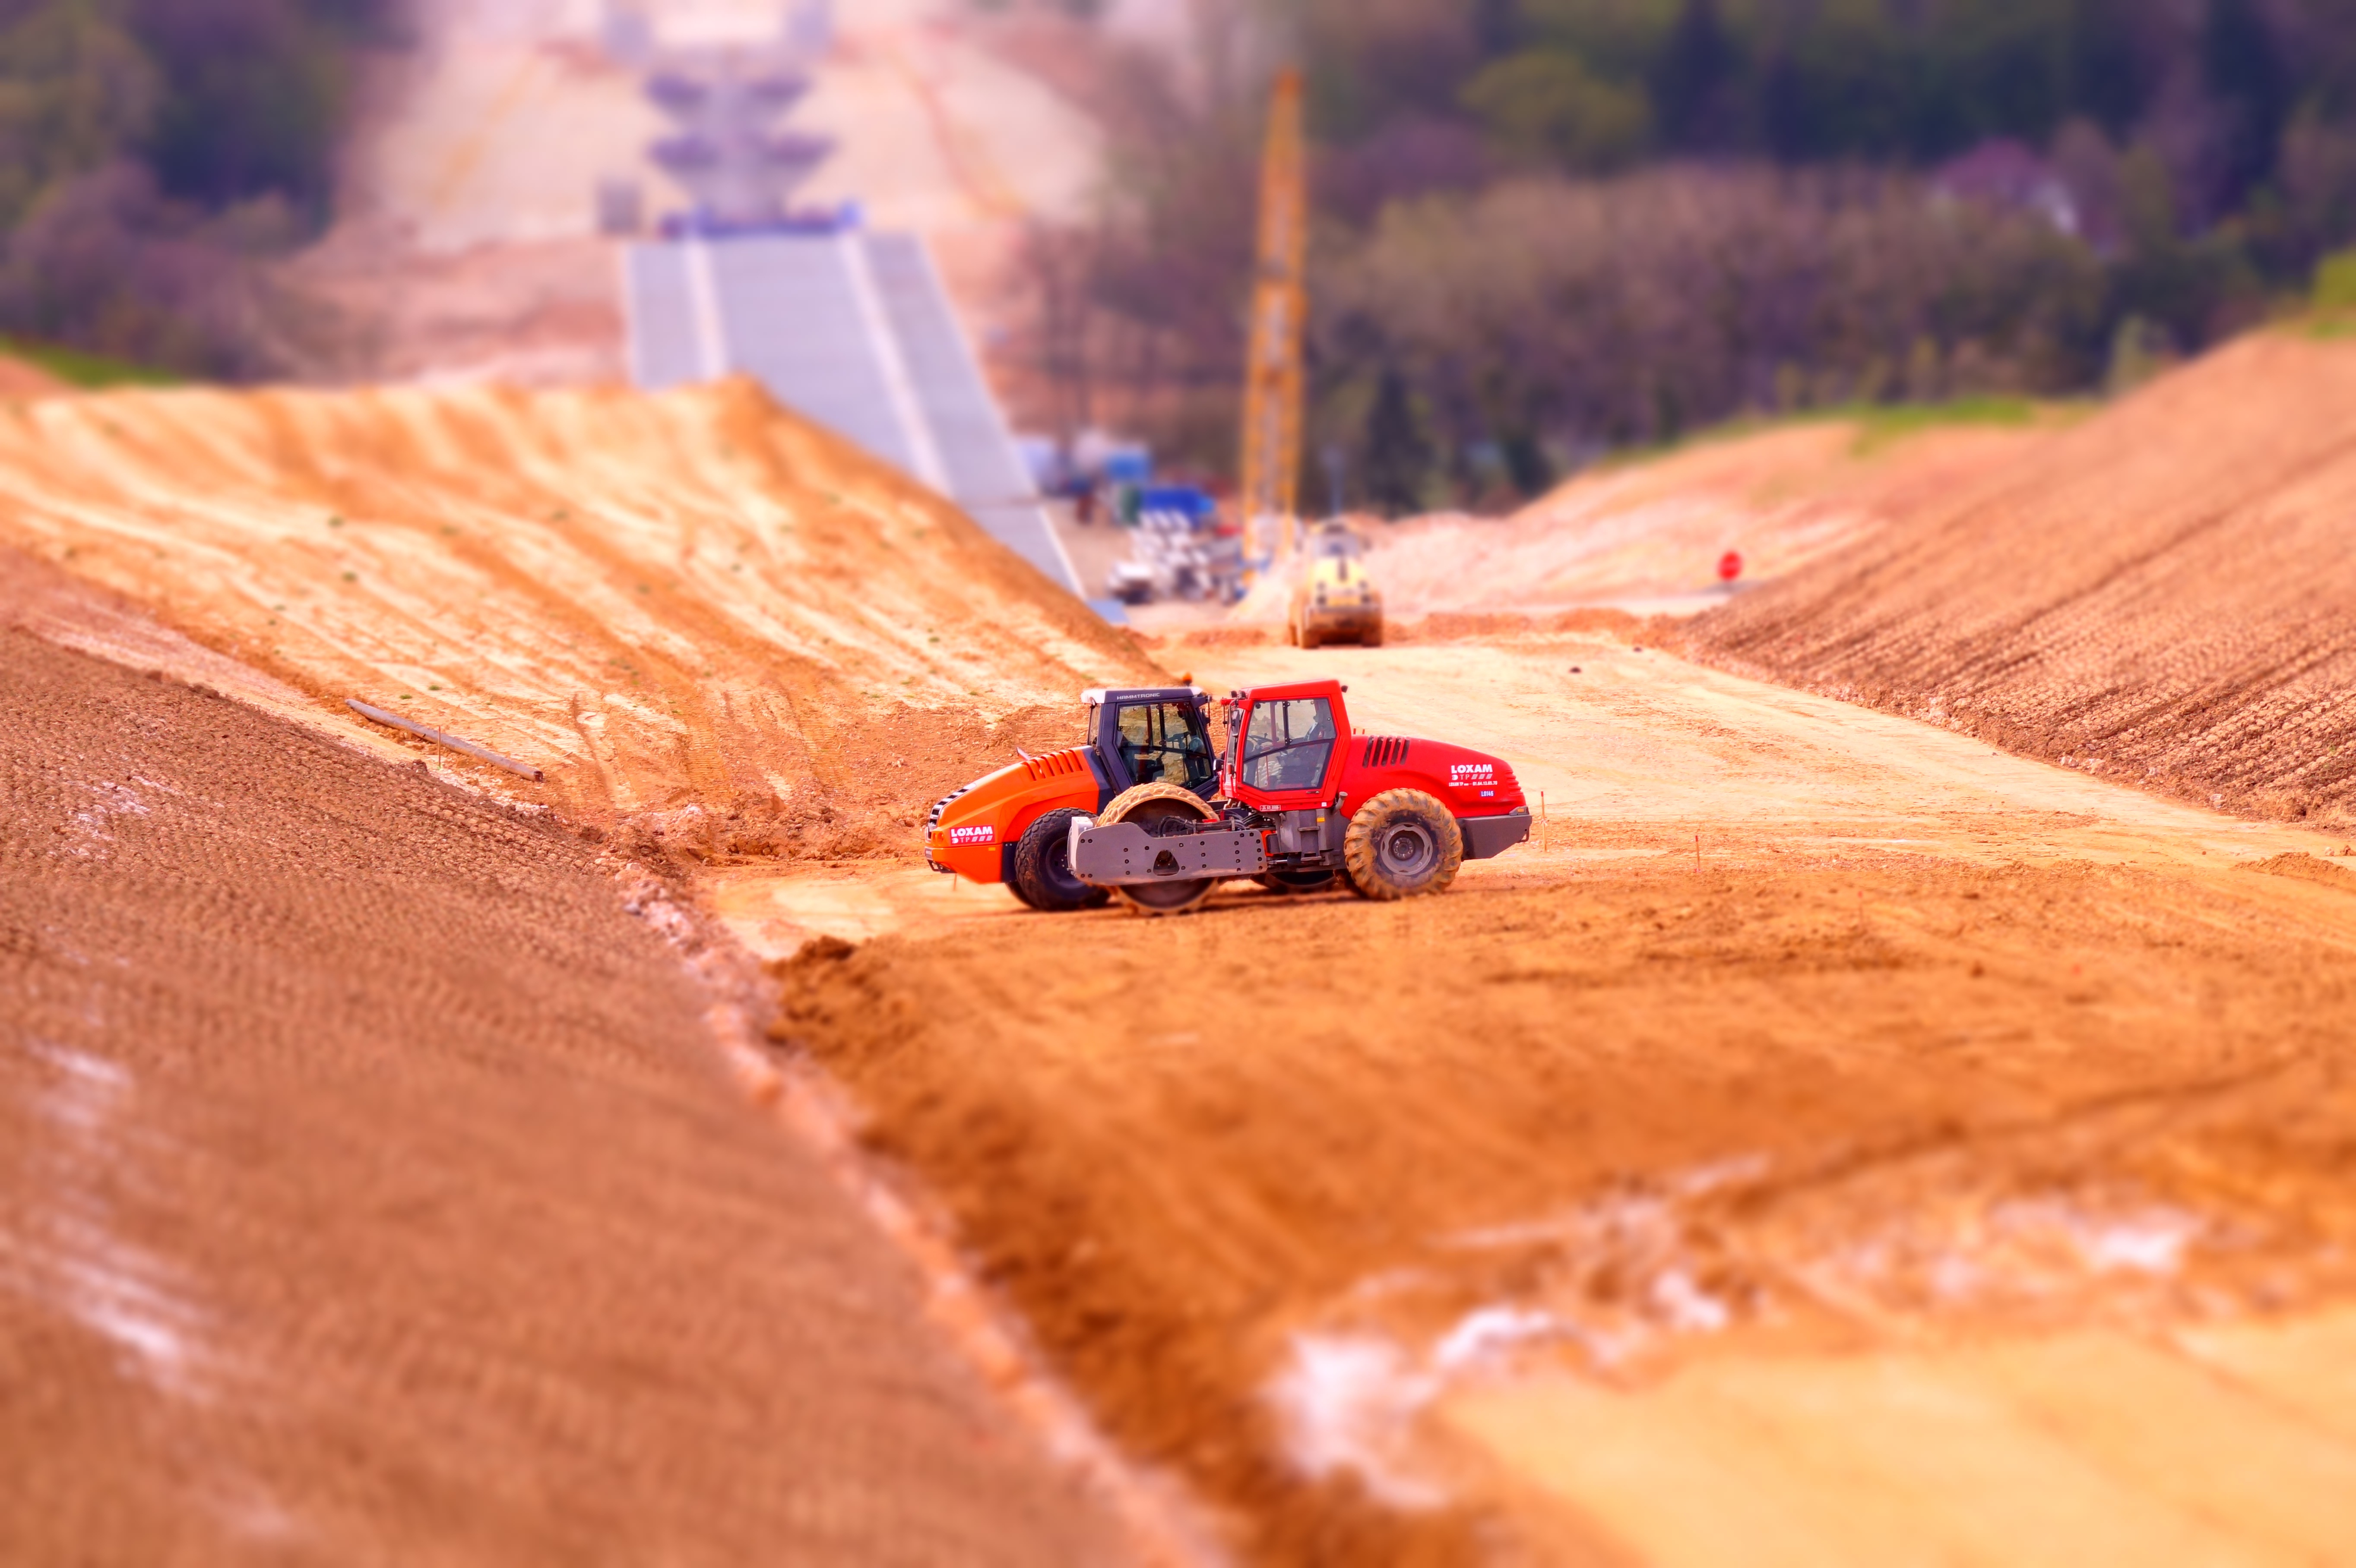
work, sand, highway, red, soil, extreme sport, material, miniature, racing, public, site, screenshot